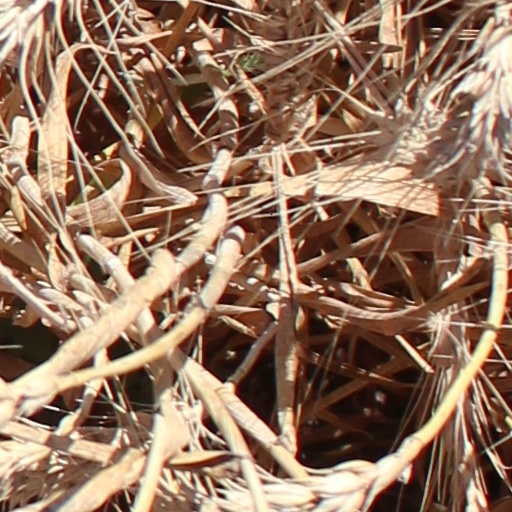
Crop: wheat